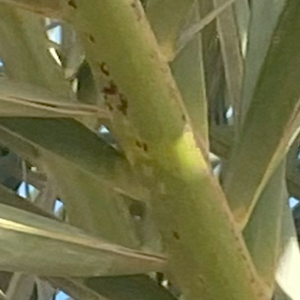
Label: Leaf Spots